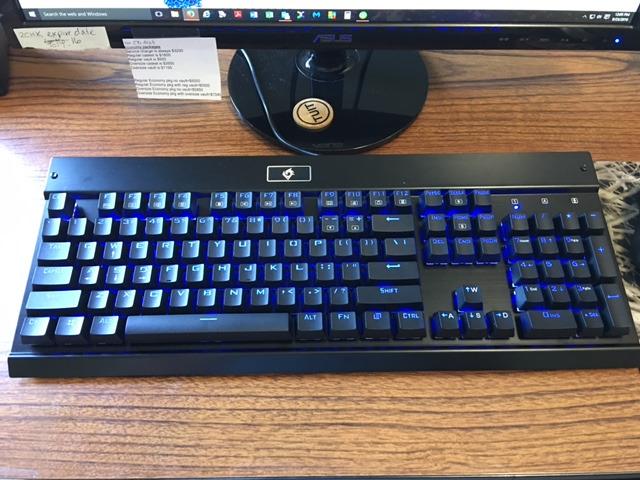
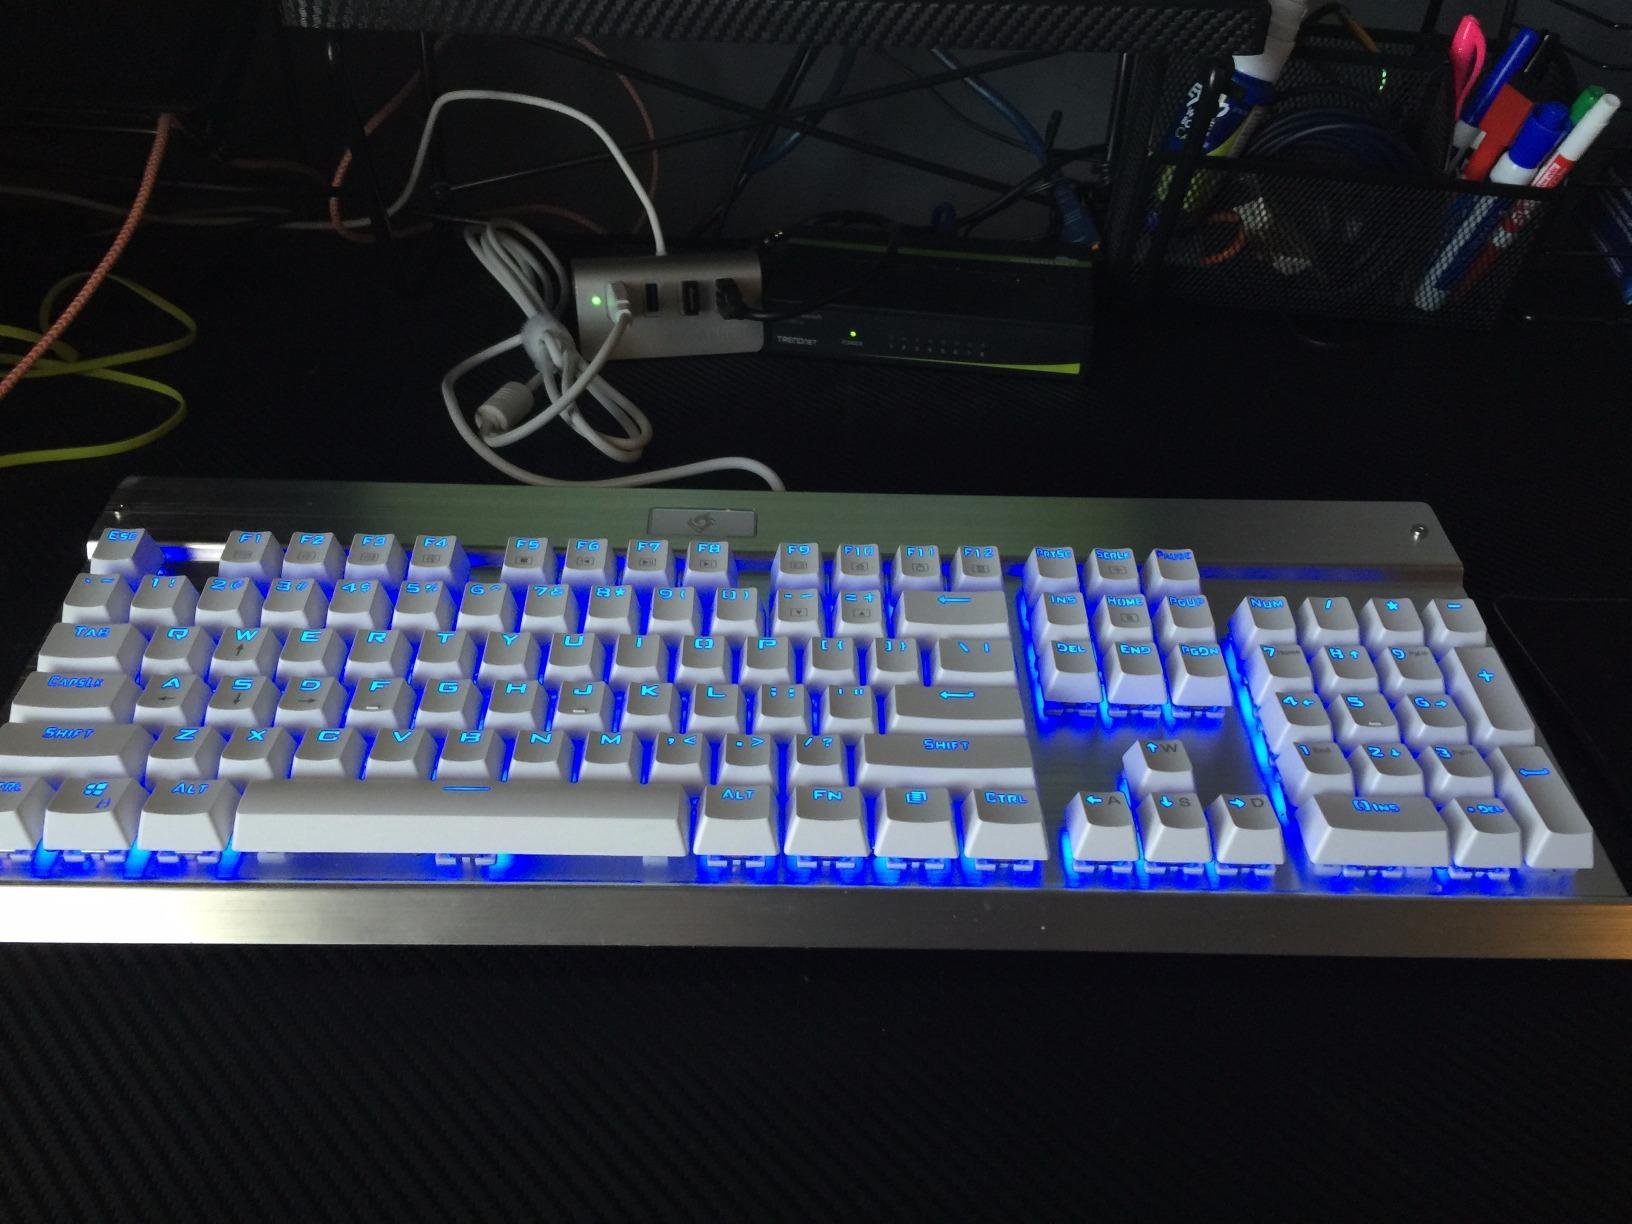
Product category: keyboard
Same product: no